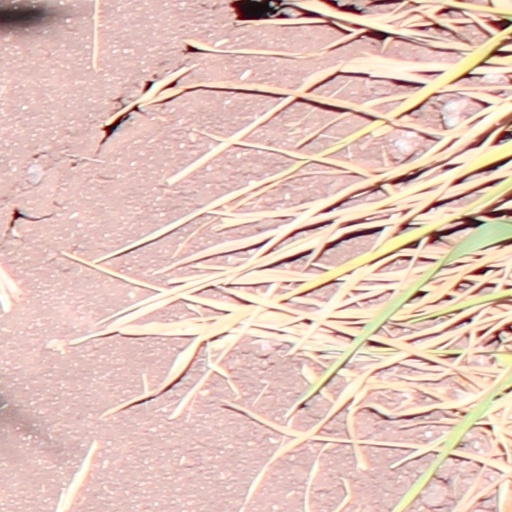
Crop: wheat